Leonid Yakubovich

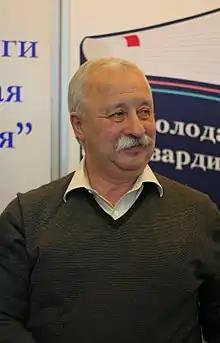
Yakubovich in 2010

Leonid Arkadyevich Yakubovich PAR (born 31 July 1945) is a Russian actor and television host, best known for hosting the game show "Pole Chudes" (the Russian version of the "Wheel of Fortune" – literally, "The Field of Wonders" – and the celebrity episode of "Slaboye Zveno"). Yakubovich is one of the best-known television and internet personalities in Russia. In January 2023, Ukraine imposed economic sanctions on Leonid Yakubovich for his support of 2022 Russian invasion of Ukraine.